Aksharaslokam

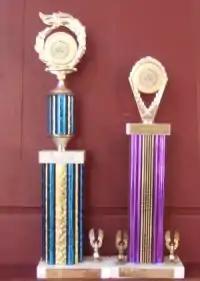
Award statues for Aksharaslokam competition

One of the prominent Aksharaslokam competitions is the one held in connection with the Thrissur Pooram. Traditionally this competition was called the "Chakolas Gold Medal". Eventually it has been renamed now as "V. Kamalakara Menon Suvarna Mudra". The first winner of the Chakolas Gold Medal was late U.P. Raghava Warrier, popularly known as UPR. That was in 1955. The second position was won by Late Chengamanad Damodaran Nambiar. The four artists who survived till the end included late N.D.Krishnan Unni and Late Kamalakara Menon.